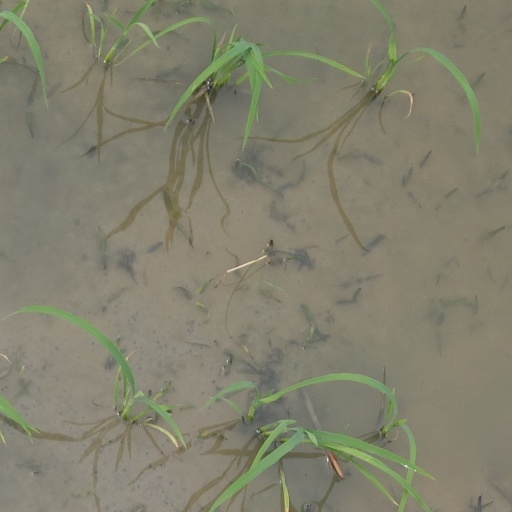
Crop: rice